Abu Ghraib torture and prisoner abuse

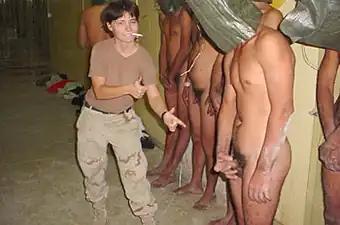
Lynndie England pointing to a naked prisoner being forced to masturbate in front of her

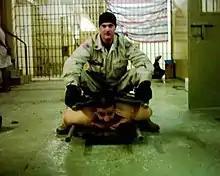
Sergeant Ivan Frederick sitting on an Iraqi detainee between two stretchers

In late April 2004, the U.S. television news-magazine "60 Minutes II", a franchise of CBS, broadcast a story on the abuse. The story included photographs depicting the abuse of prisoners. The news segment was delayed by two weeks at the request of the Department of Defense and Richard Myers, an air force general and Chairman of the Joint Chiefs of Staff. After learning that "The New Yorker" magazine planned to publish an article and photographs on the topic in its next issue, CBS proceeded to broadcast its report on April 28. In the CBS report, Dan Rather interviewed then-deputy director of Coalition operations in Iraq, Brigadier General Mark Kimmitt, who said: